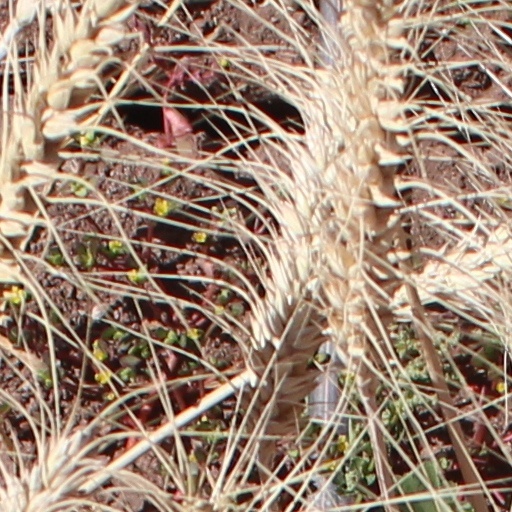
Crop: wheat